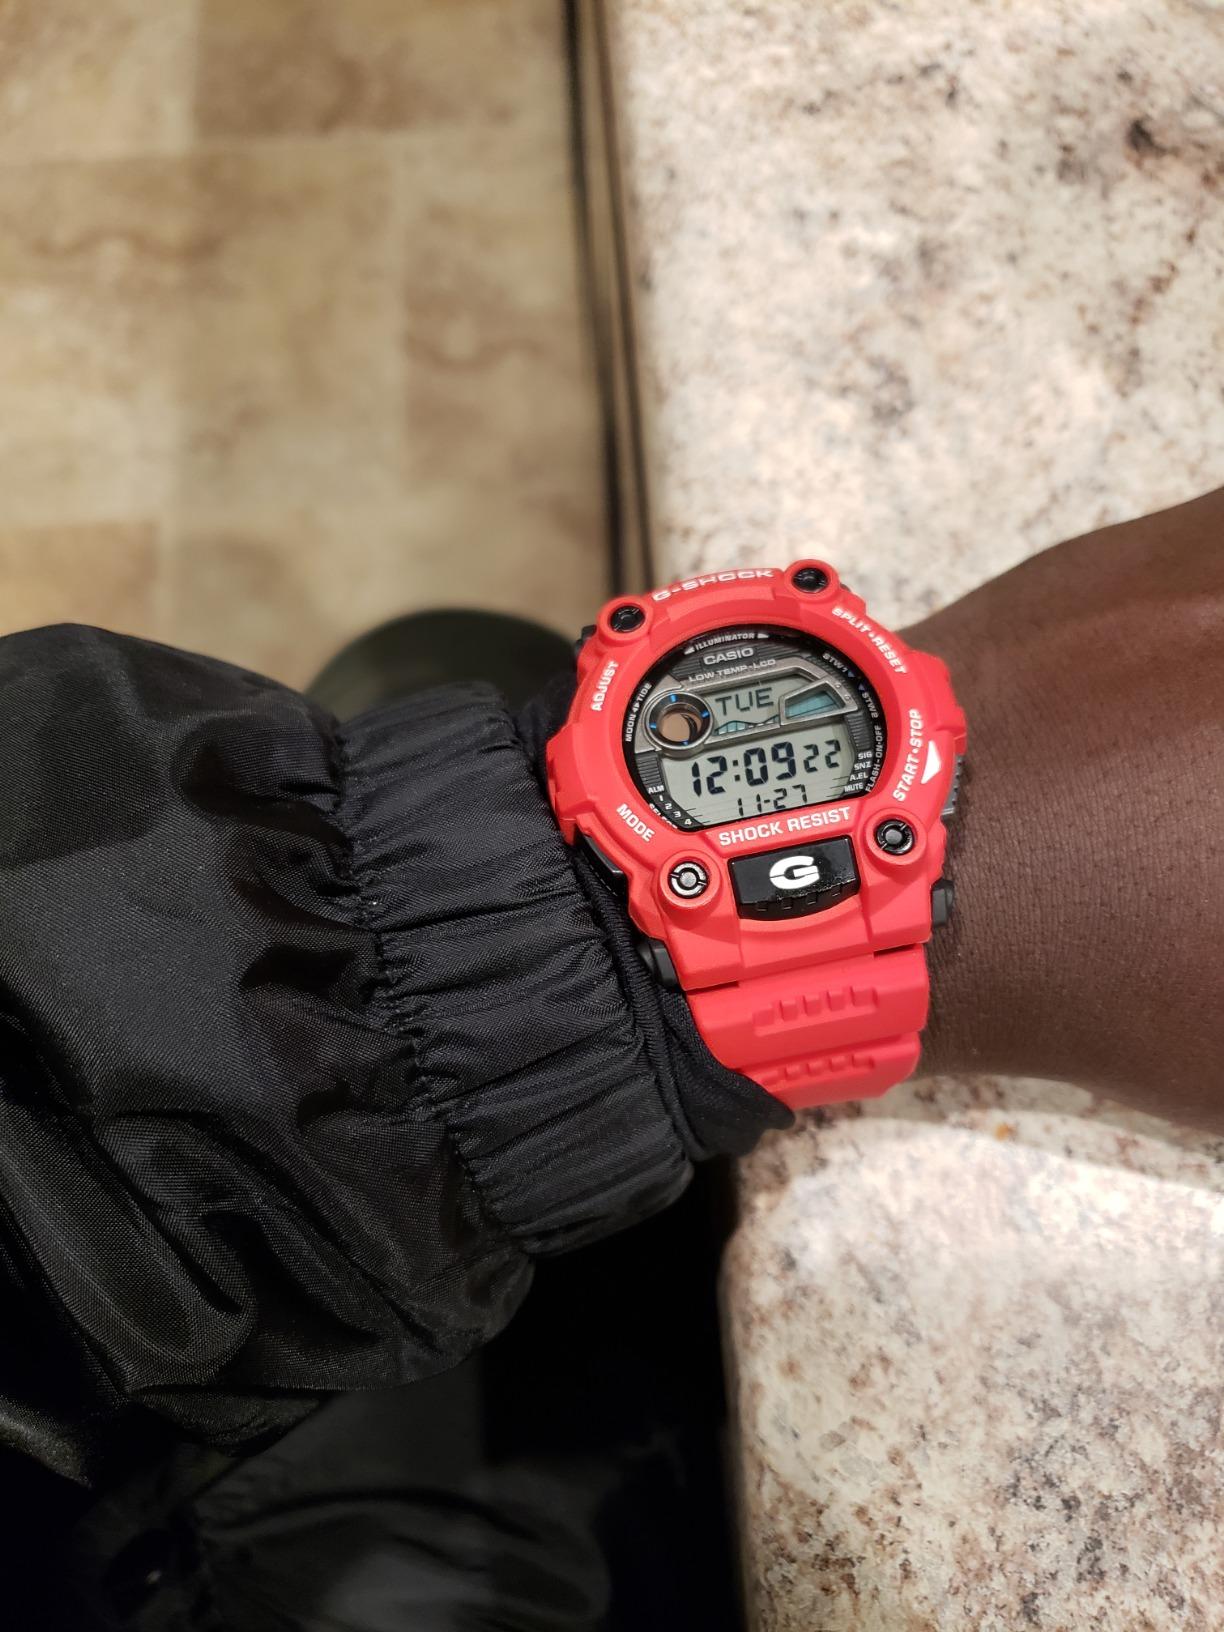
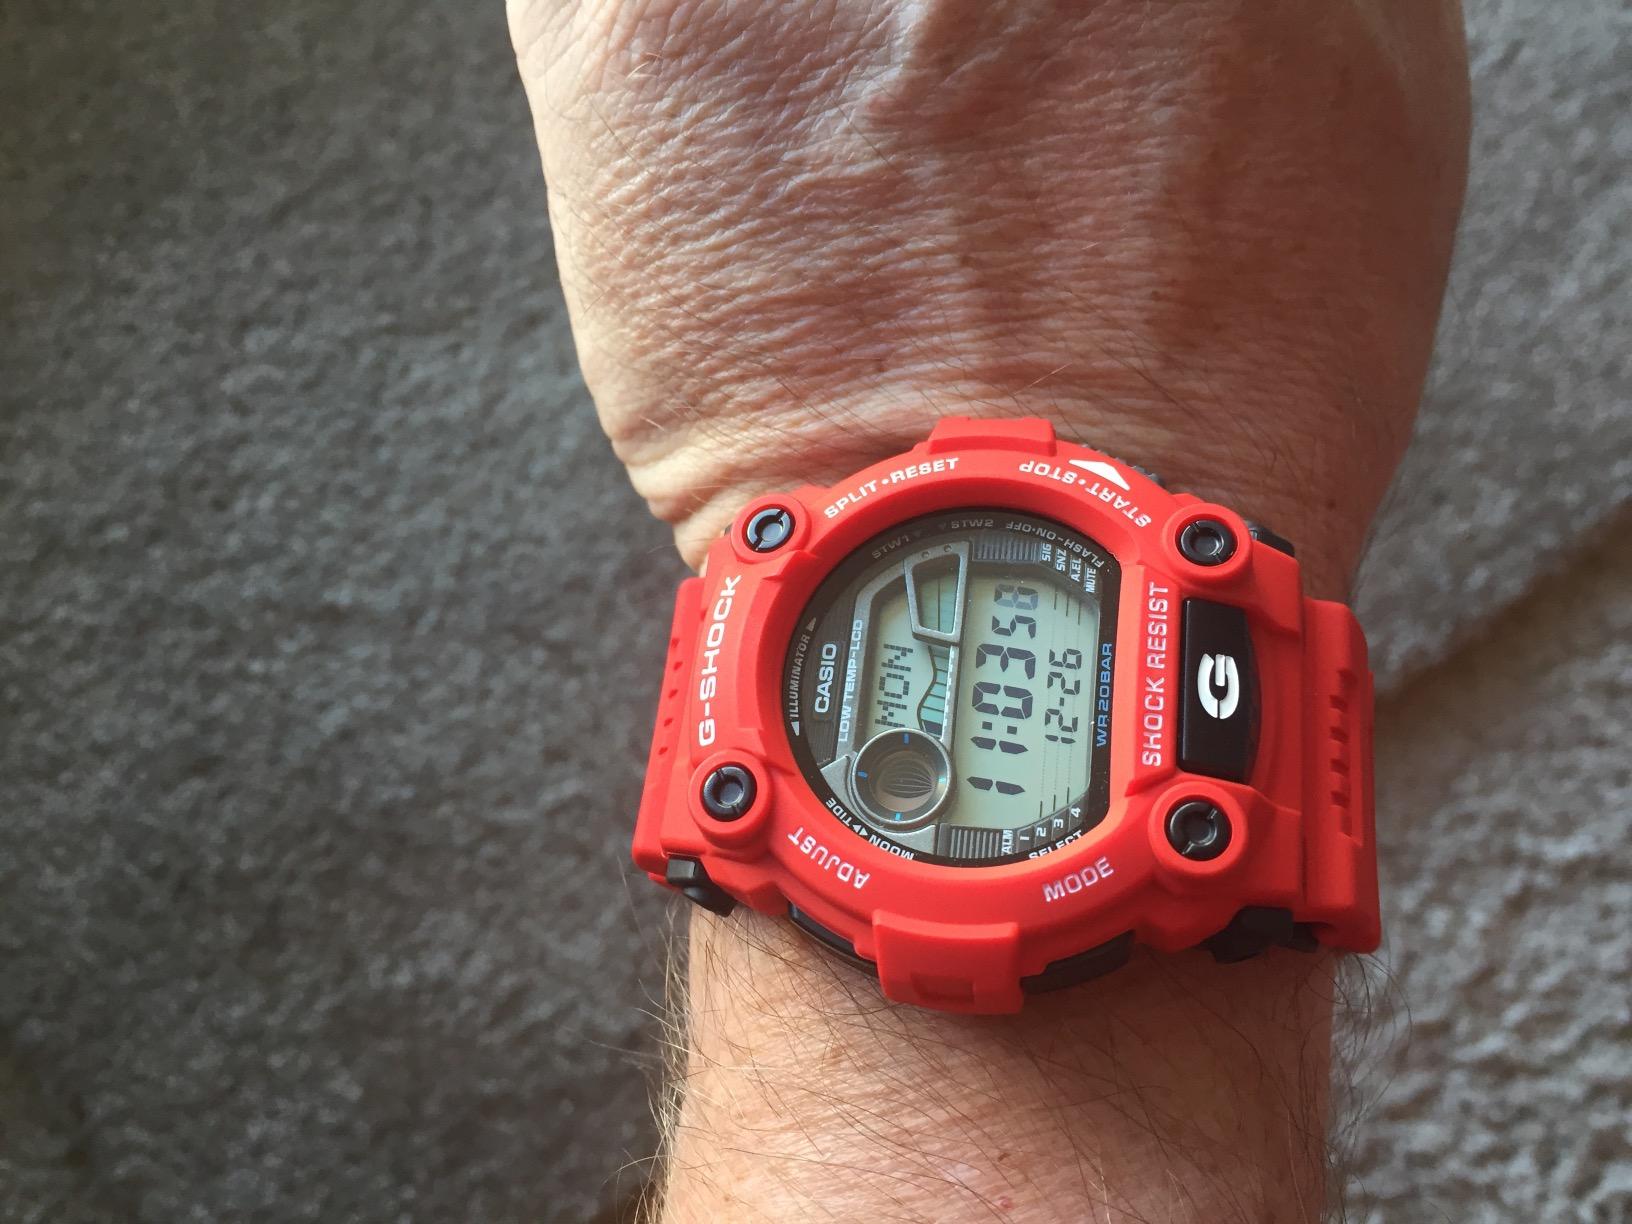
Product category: accessories_watch
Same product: yes